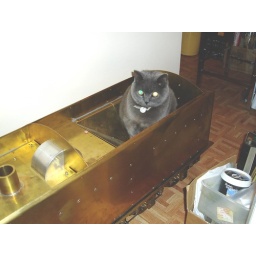
Gribble the cat has found a new home in the tender of my A4 Pacific train Sir Nigel Greasley